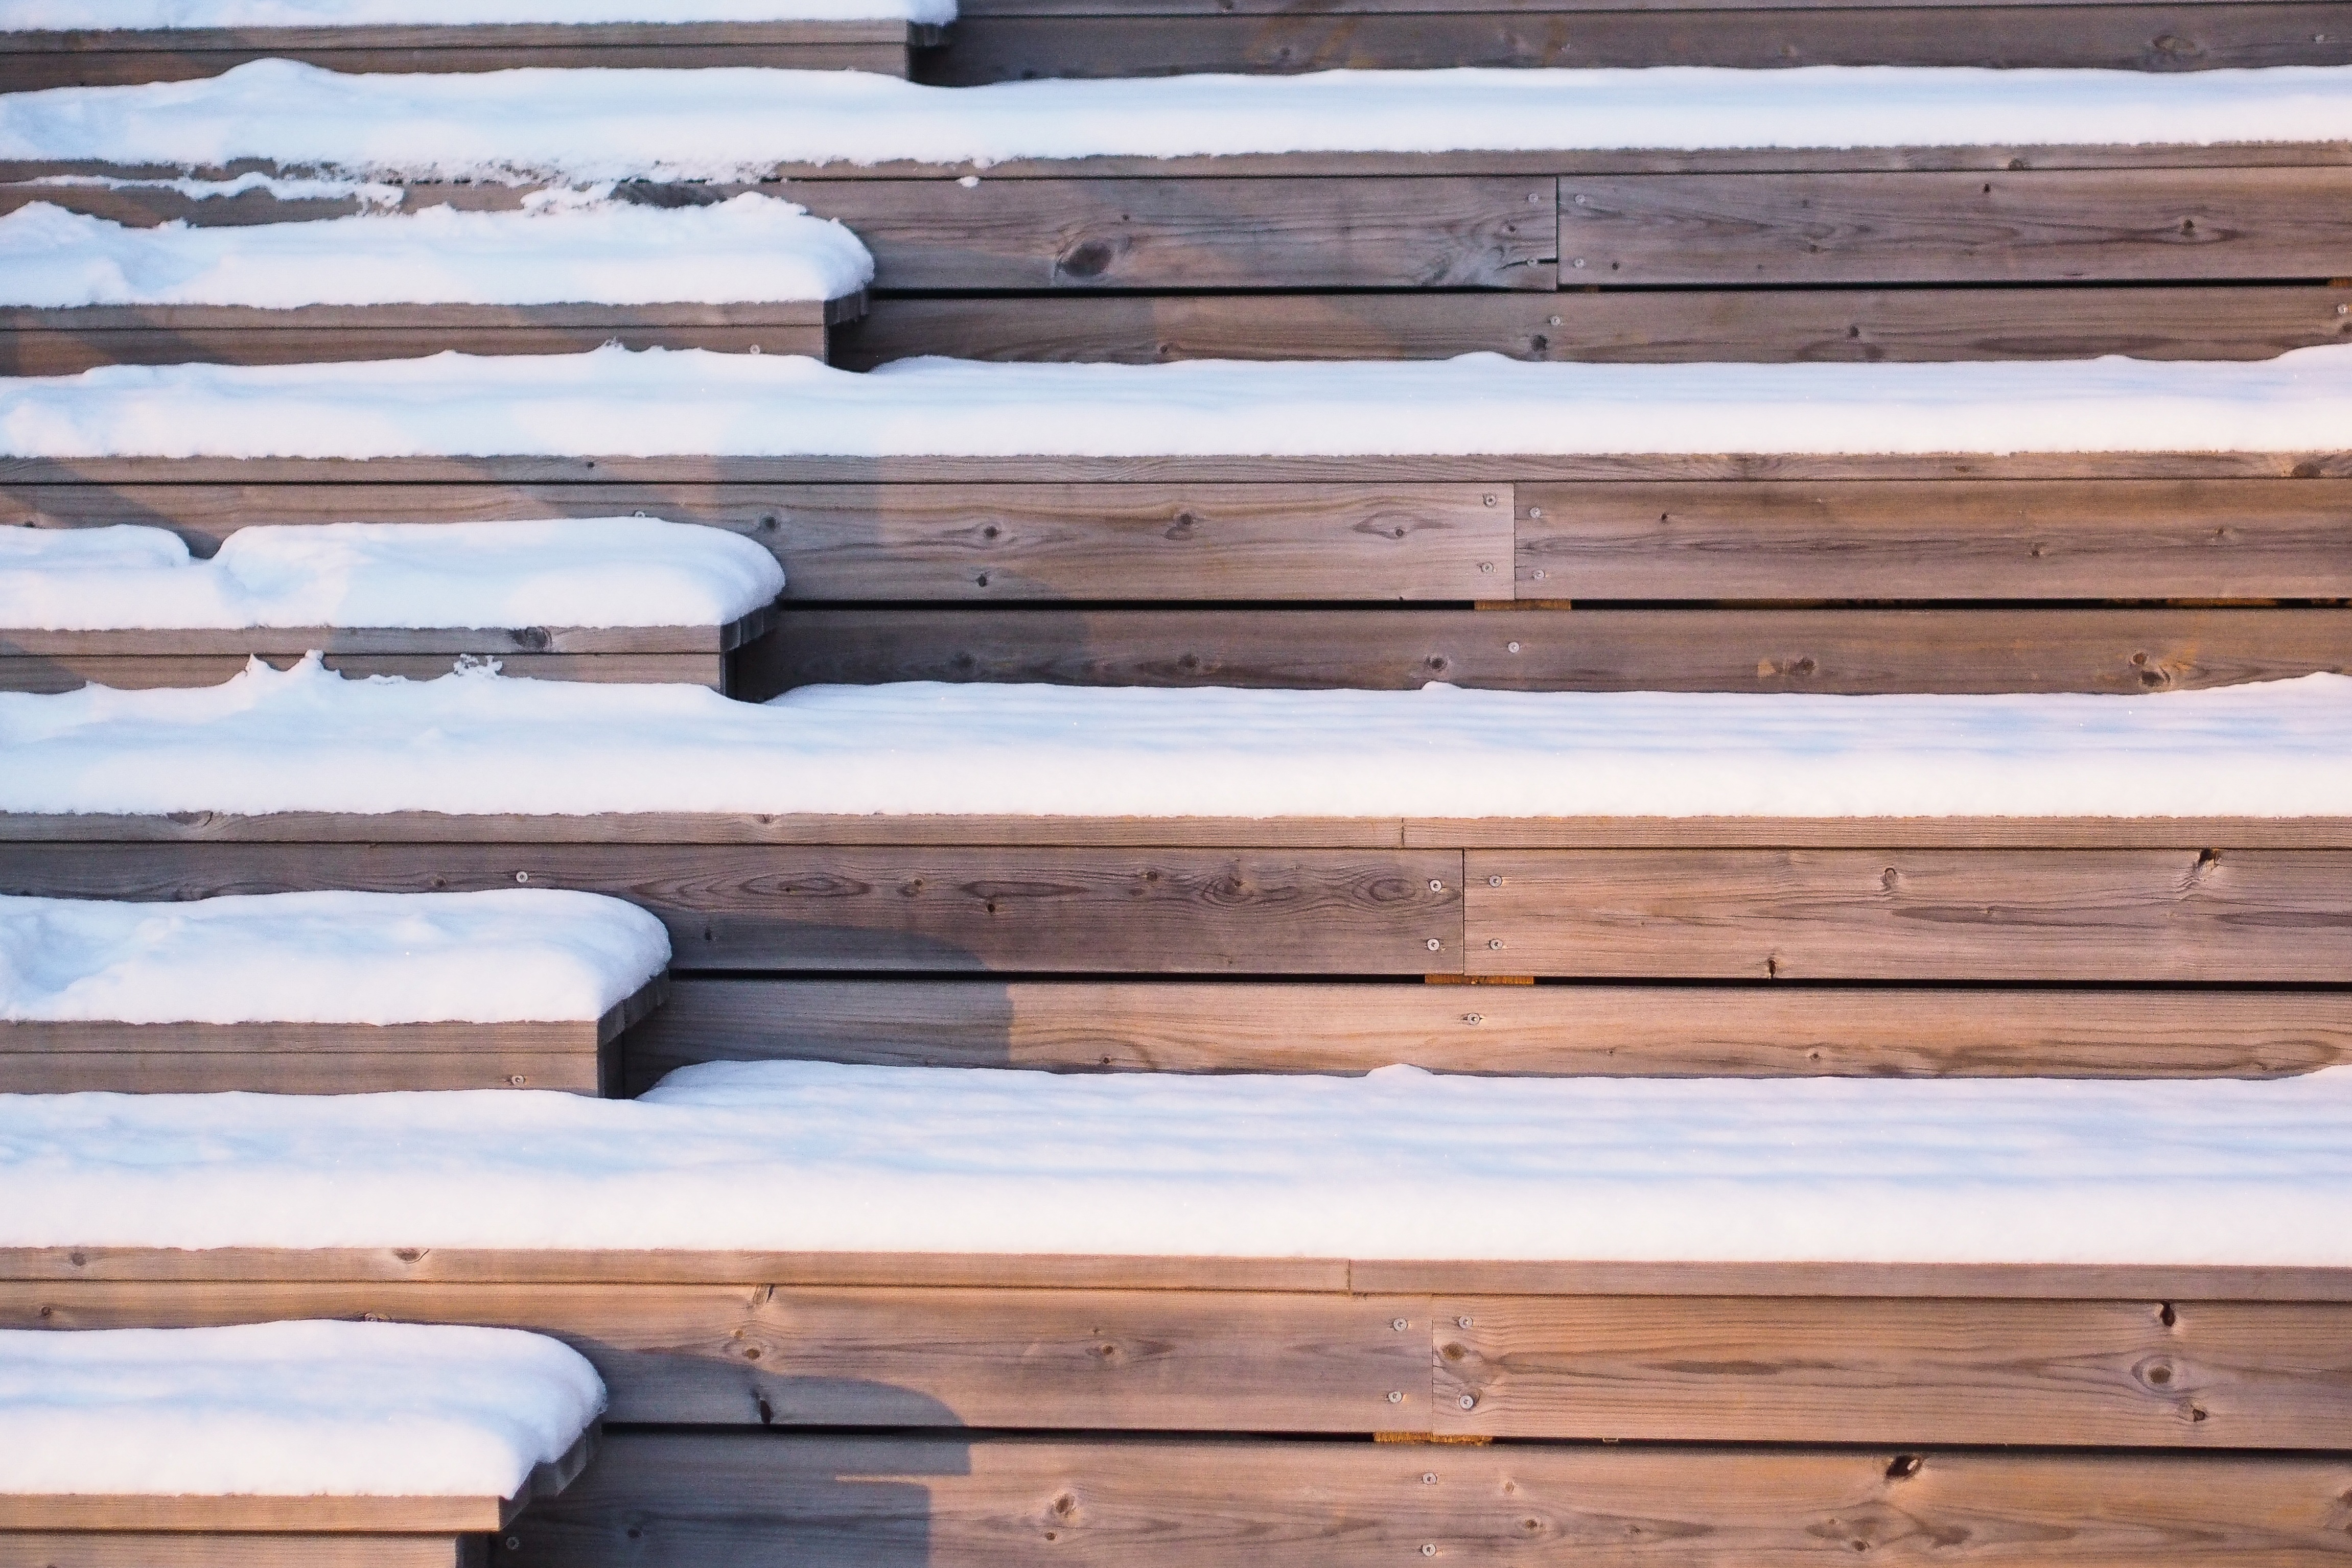
table, landscape, outdoor, snow, cold, winter, wood, white, sunlight, plank, floor, frost, urban, step, staircase, beam, holiday, covered, stairway, furniture, lumber, season, hardwood, stairs, seasonal, scene, flooring, wood flooring, man made object, wood stain